SMS Kaiserin und Königin Maria Theresia

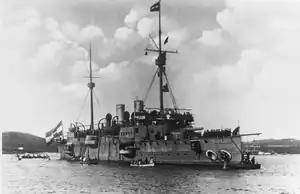
, one of the two s that provided the starting point for the "Kaiserin und Königin Maria Theresia" design

Starting in the mid-1880s, the new Austro-Hungarian "Marinekommandant" (Navy Commander), "Vizeadmiral" (Vice Admiral) Maximilian Daublebsky von Sterneck, began a reorientation of Austro-Hungarian naval strategy. The fleet had until then been centered on large ironclad warships, but had been unable to continue building vessels of that type under the direction of the previous "Marinekommandant", "Vizeadmiral" Friedrich von Pöck, owing to the refusal of the Imperial Council of Austria and the Diet of Hungary to grant sufficient naval budgets. Sterneck decided to adopt the concepts espoused by the French "Jeune École" (Young School), which suggested that flotillas of cheap torpedo boats could effectively defend a coastline against a fleet of expensive battleships. The torpedo boats would be supported by what Sterneck termed "torpedo-ram-cruisers", which would protect the torpedo boats from enemy cruisers.